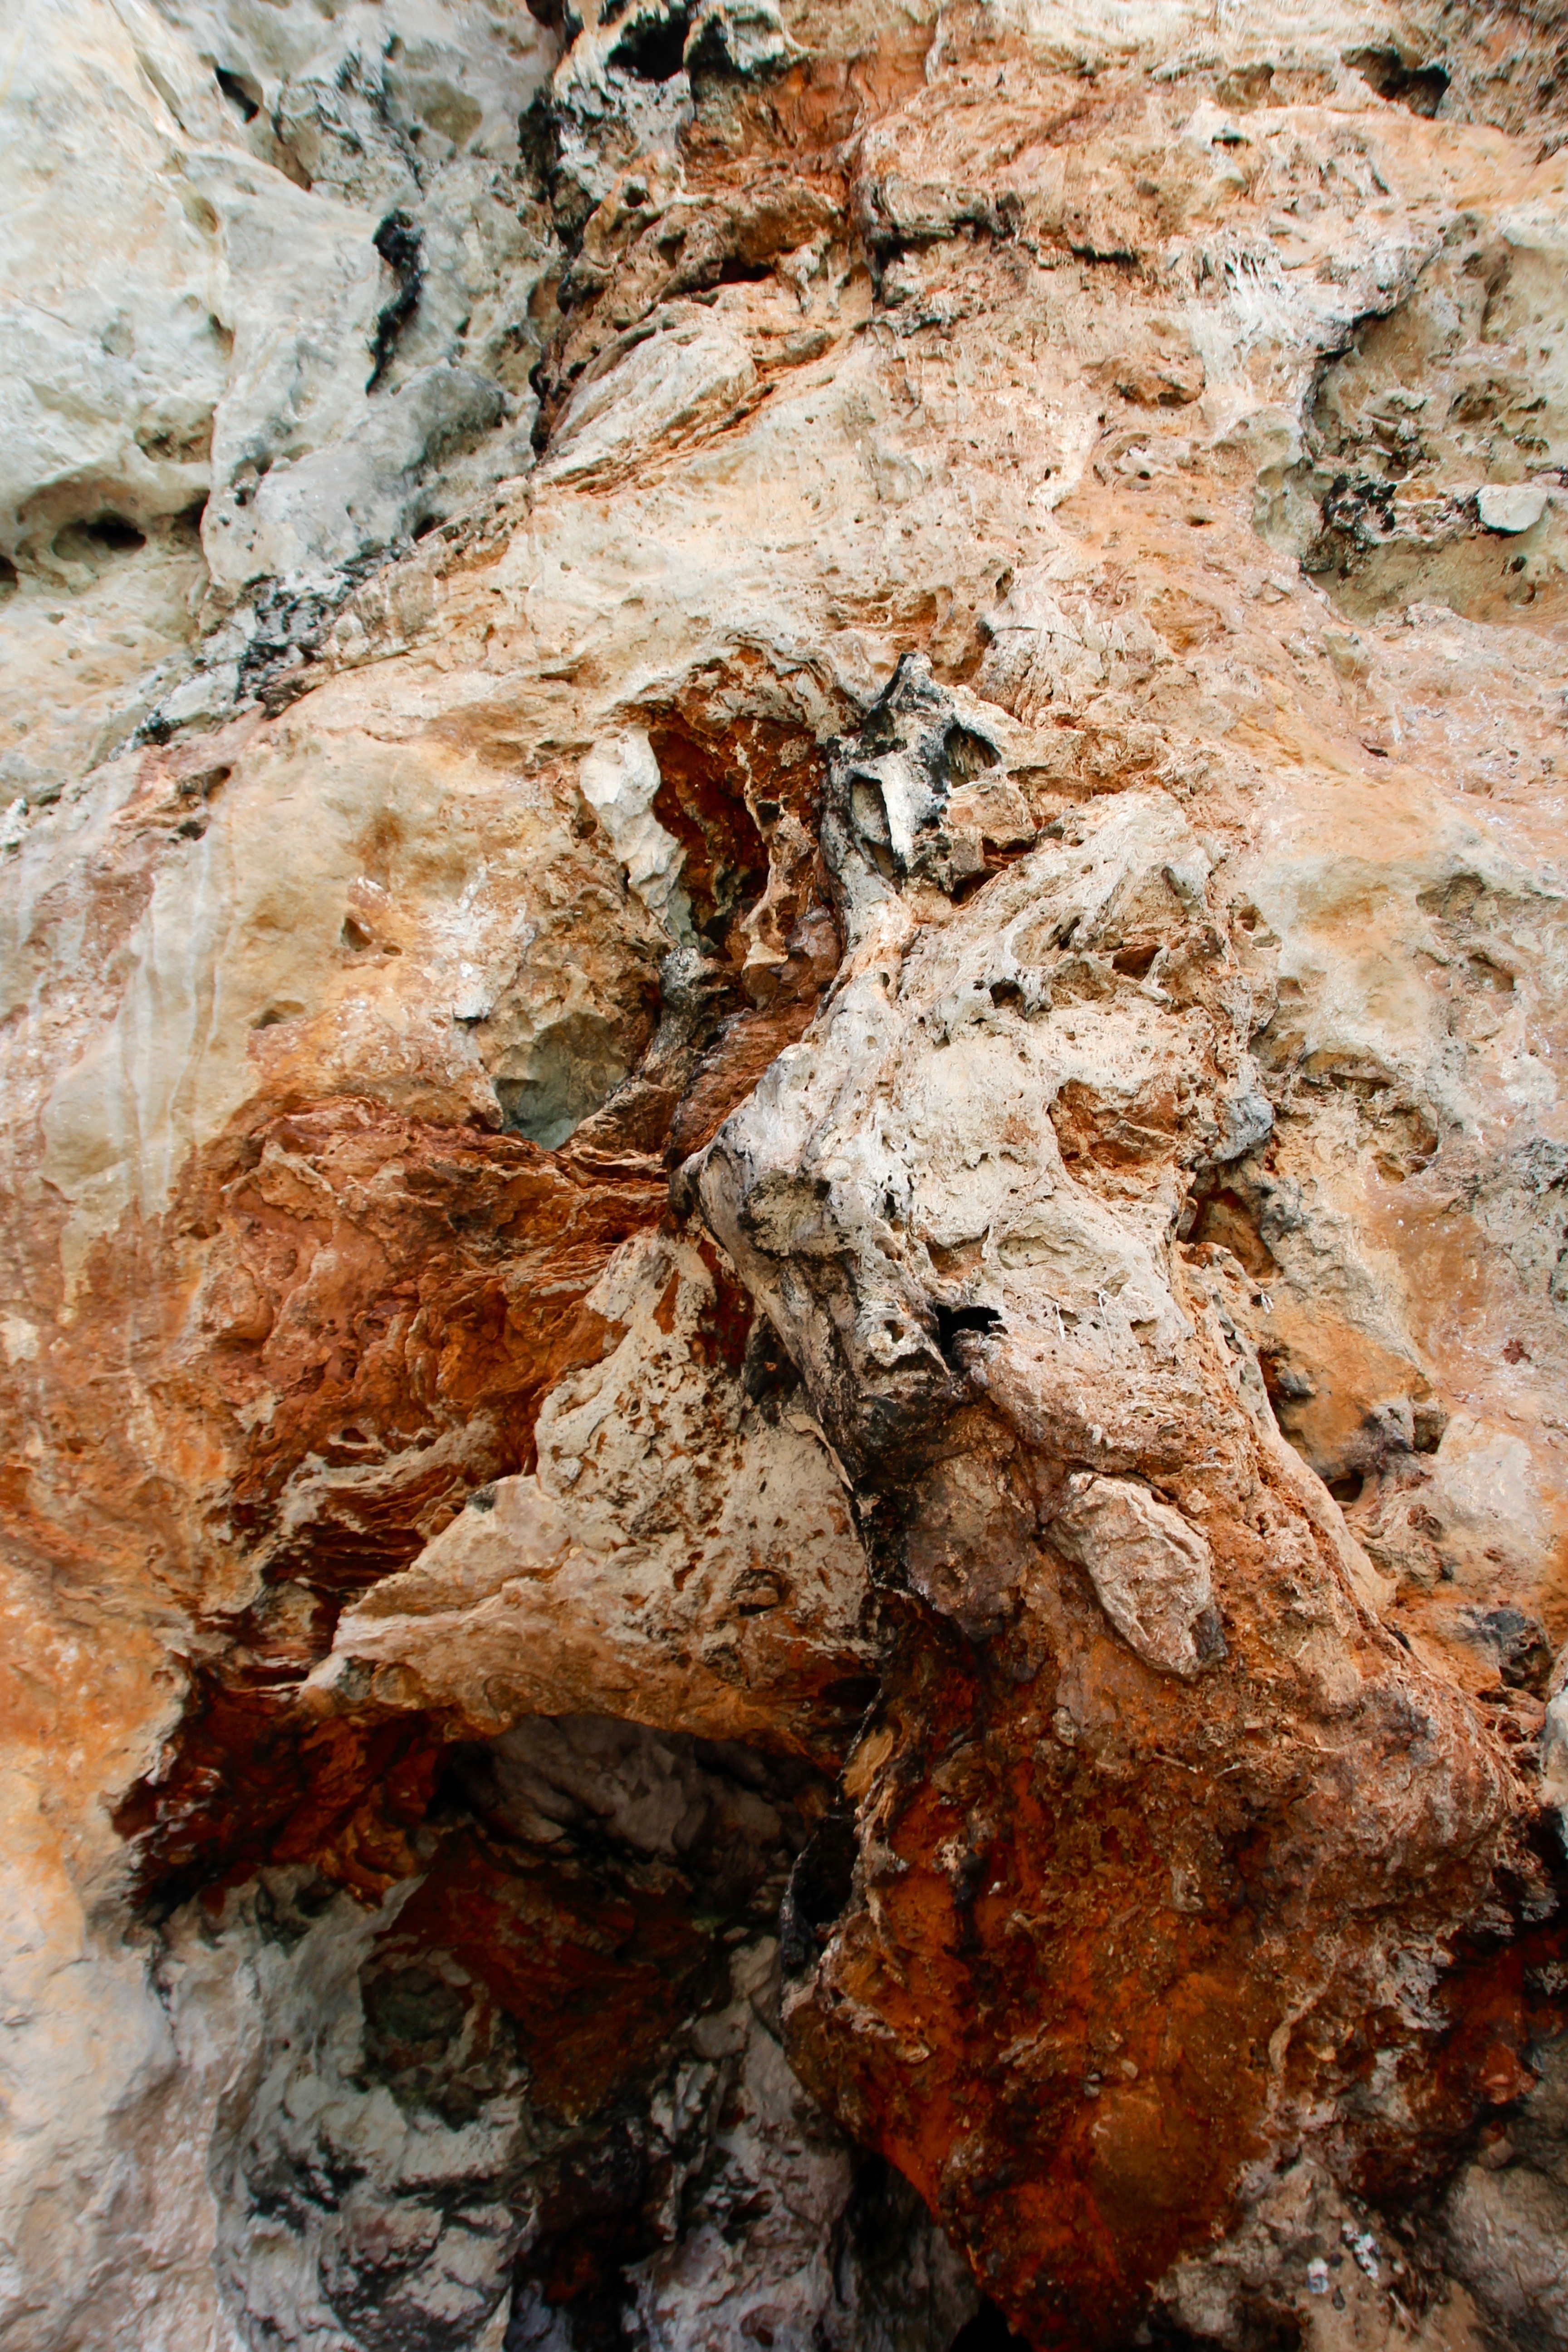
nature, rock, structure, wall, stone, formation, material, thailand, rocks, geology, granite, stainless, steinig, natural stones, ancient history